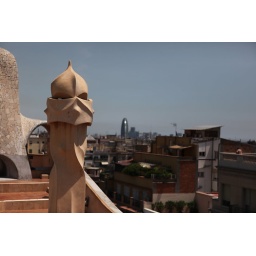
In the background is the office tower for Grupo Agbar, a knockoff of the famous &amp;quot;pickle&amp;quot; in London.